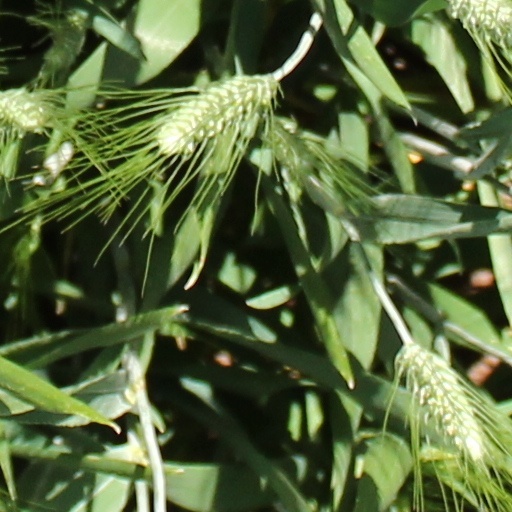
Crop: wheat